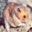
Label: hamster